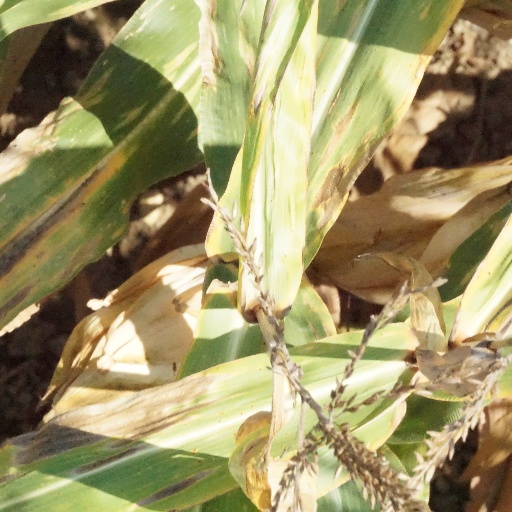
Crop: maize; corn